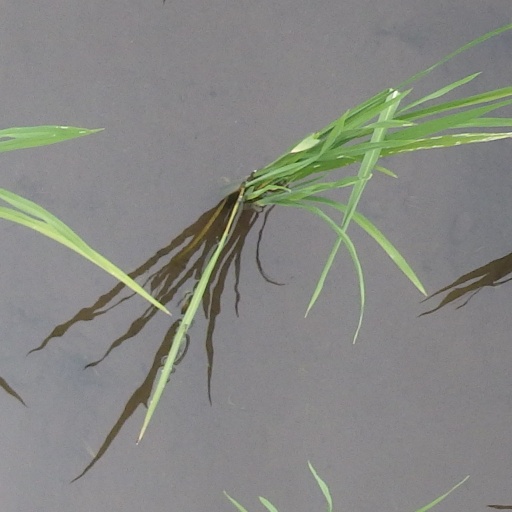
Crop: rice